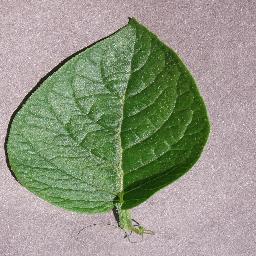
Etiqueta: Sana